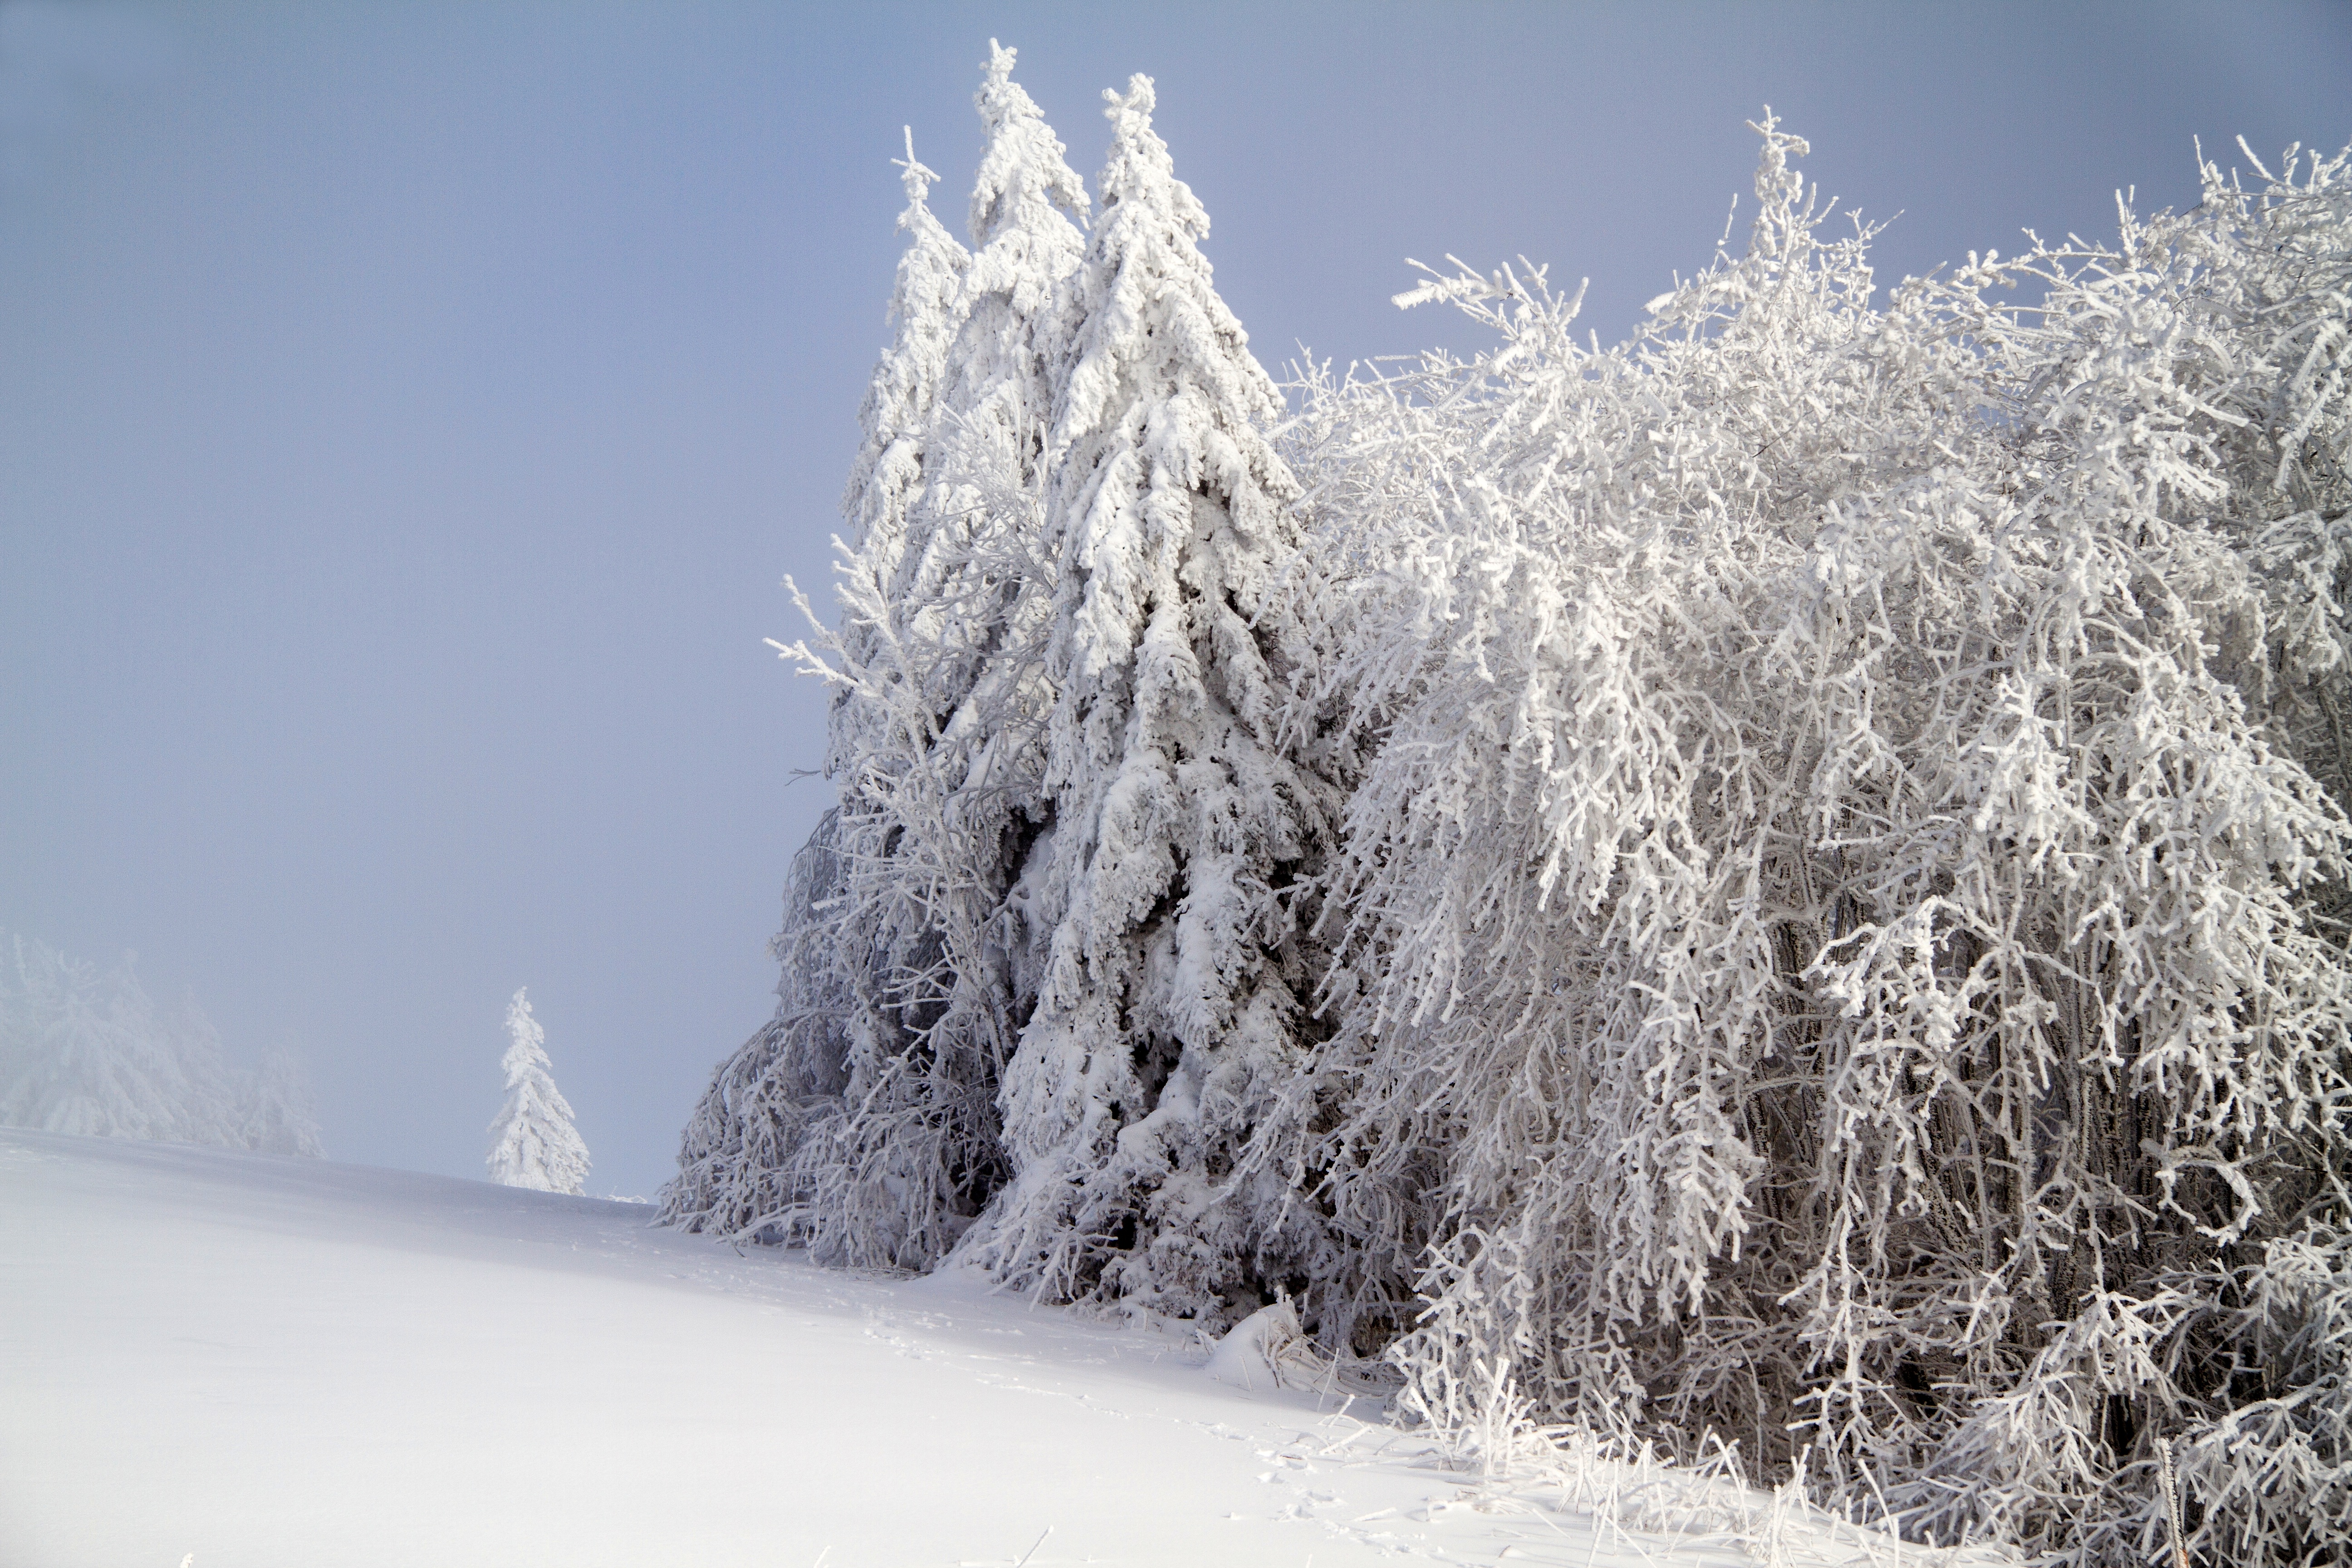
tree, branch, snow, winter, frost, ice, weather, snowy, fir, season, spruce, blizzard, wintry, freezing, hochrhoen, woody plant, winter storm, wasserkuppe, rh n winter